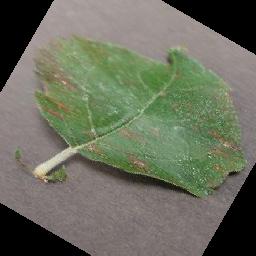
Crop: apple
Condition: cedar_rust